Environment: real
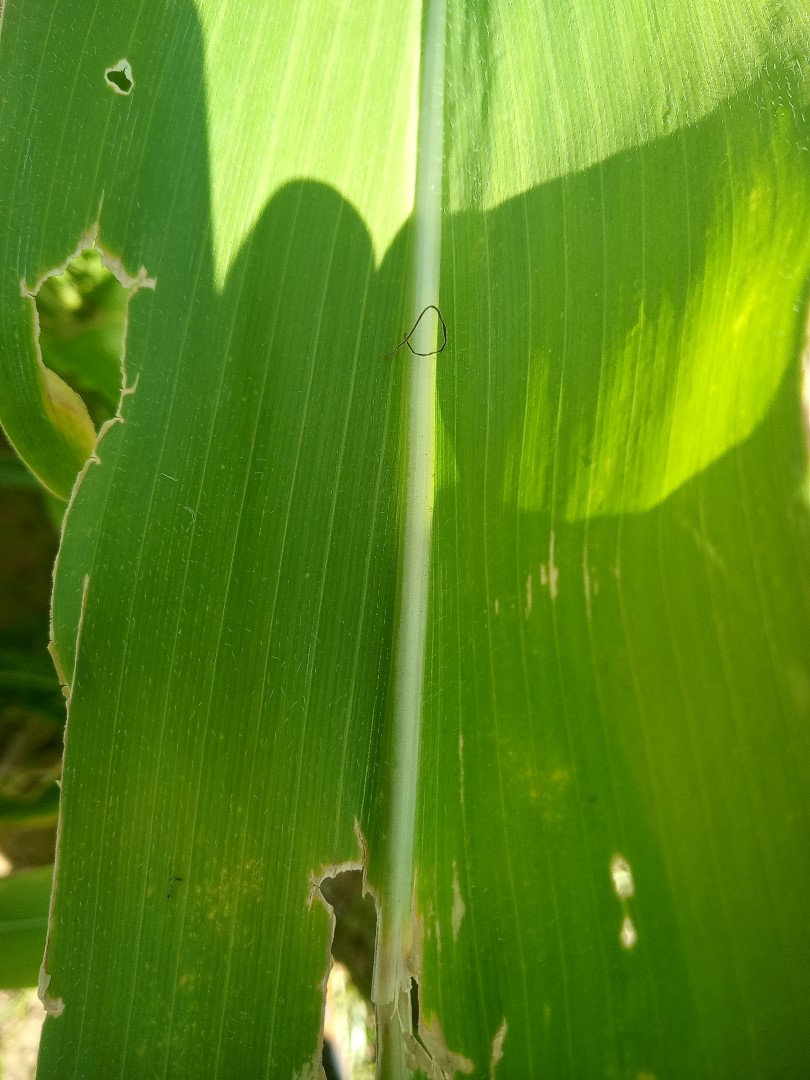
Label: fall_armyworm